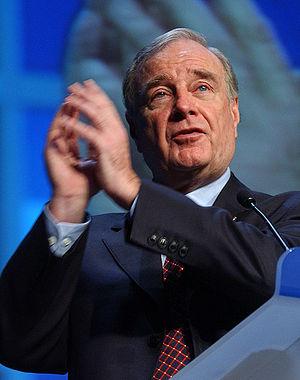
Paul Edgar Philippe Martin, né le 28 août 1938 à Windsor, est un homme d'État canadien, premier ministre du Canada du 12 décembre 2003 au 6 février 2006.
Les élections fédérales canadiennes de 2006 se déroulent le 23 janvier 2006 afin d'élire les députés de la 39ᵉ législature à la Chambre des communes du Canada. Le Parti conservateur du Canada remporte une pluralité de sièges : 40,3 % des sièges, c'est-à-dire 124 sur 308, 25 de plus que les 99 obtenus lors des élections de 2004, et 36,3 % des suffrages. Il en résulte un gouvernement minoritaire mené par le Parti conservateur avec Stephen Harper en tant que nouveau Premier ministre du Canada, mettant fin à plus de 12 ans de pouvoir par les libéraux. Le 28ᵉ conseil des ministres devient alors le gouvernement minoritaire s'appuyant sur la plus faible majorité relative de l'histoire du Canada.
Le 27ᵉ conseil des ministres du Canada est le gouvernement du Canada du 12 décembre 2003 au 6 février 2006.
Cet article traite des événements qui se sont produits durant l'année 2004 au Québec.